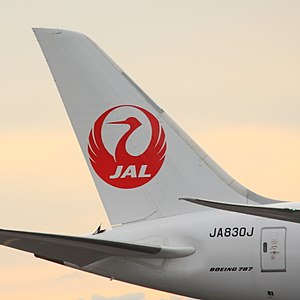
Japan Airlines
Japan Airlines er et flyselskab fra Japan, med hovedsæde i Tokyo og hub på 4 store lufthavne i landet.